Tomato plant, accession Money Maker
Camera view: horizontal (90 deg, fisheye); turntable rotation: 0 degrees
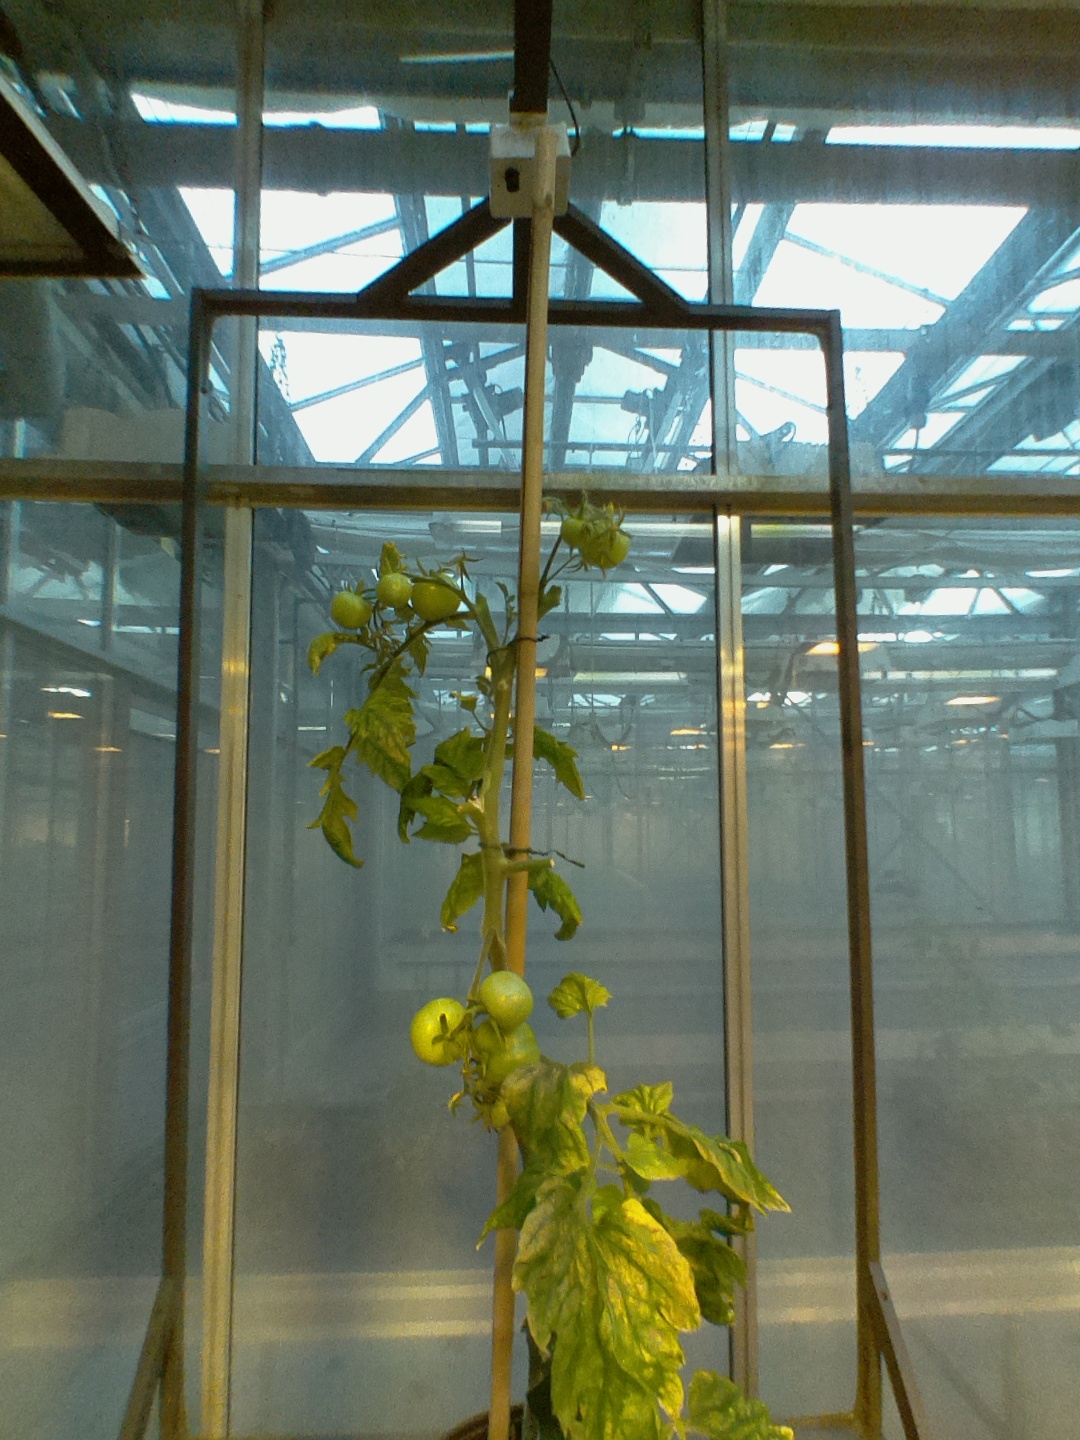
BBCH growth stage 79: 90% -100% of final fruit size